Gatwick Express

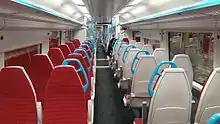
Interior of a Gatwick Express branded Class 387

Gatwick Express operates an express commuter and airport transfer service between London Victoria, Gatwick Airport, Haywards Heath and Brighton. Between 6:00am and 9:00am on weekdays, northbound services call additionally at Preston Park, Hassocks and Burgess Hill. Services stop additionally at the same stations in the southbound direction between 5:00pm and 8:00pm.